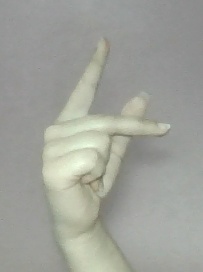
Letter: dha